Evelyn Holt

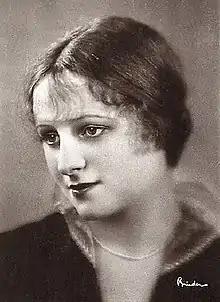

Evelyn Holt (born Edith Toni Elsbeth Wenckens; 3 October 1908 – 22 February 2001) was a German actress.